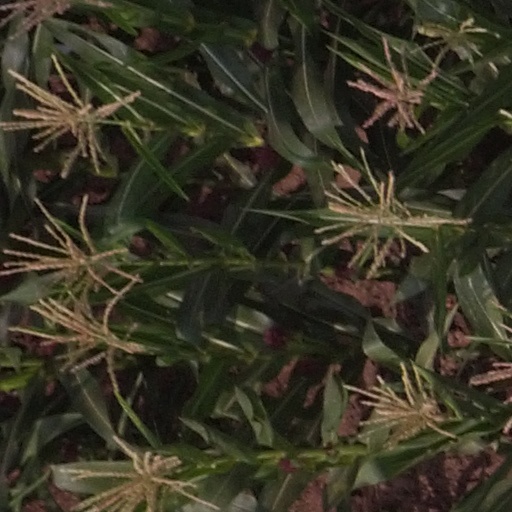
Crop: maize; corn